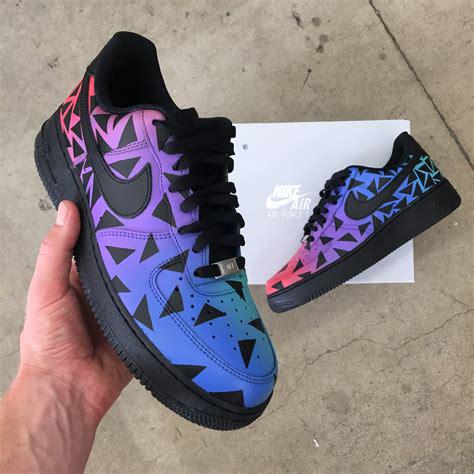
Brand: Nike
Model: Force 1